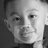
Emotion: neutral